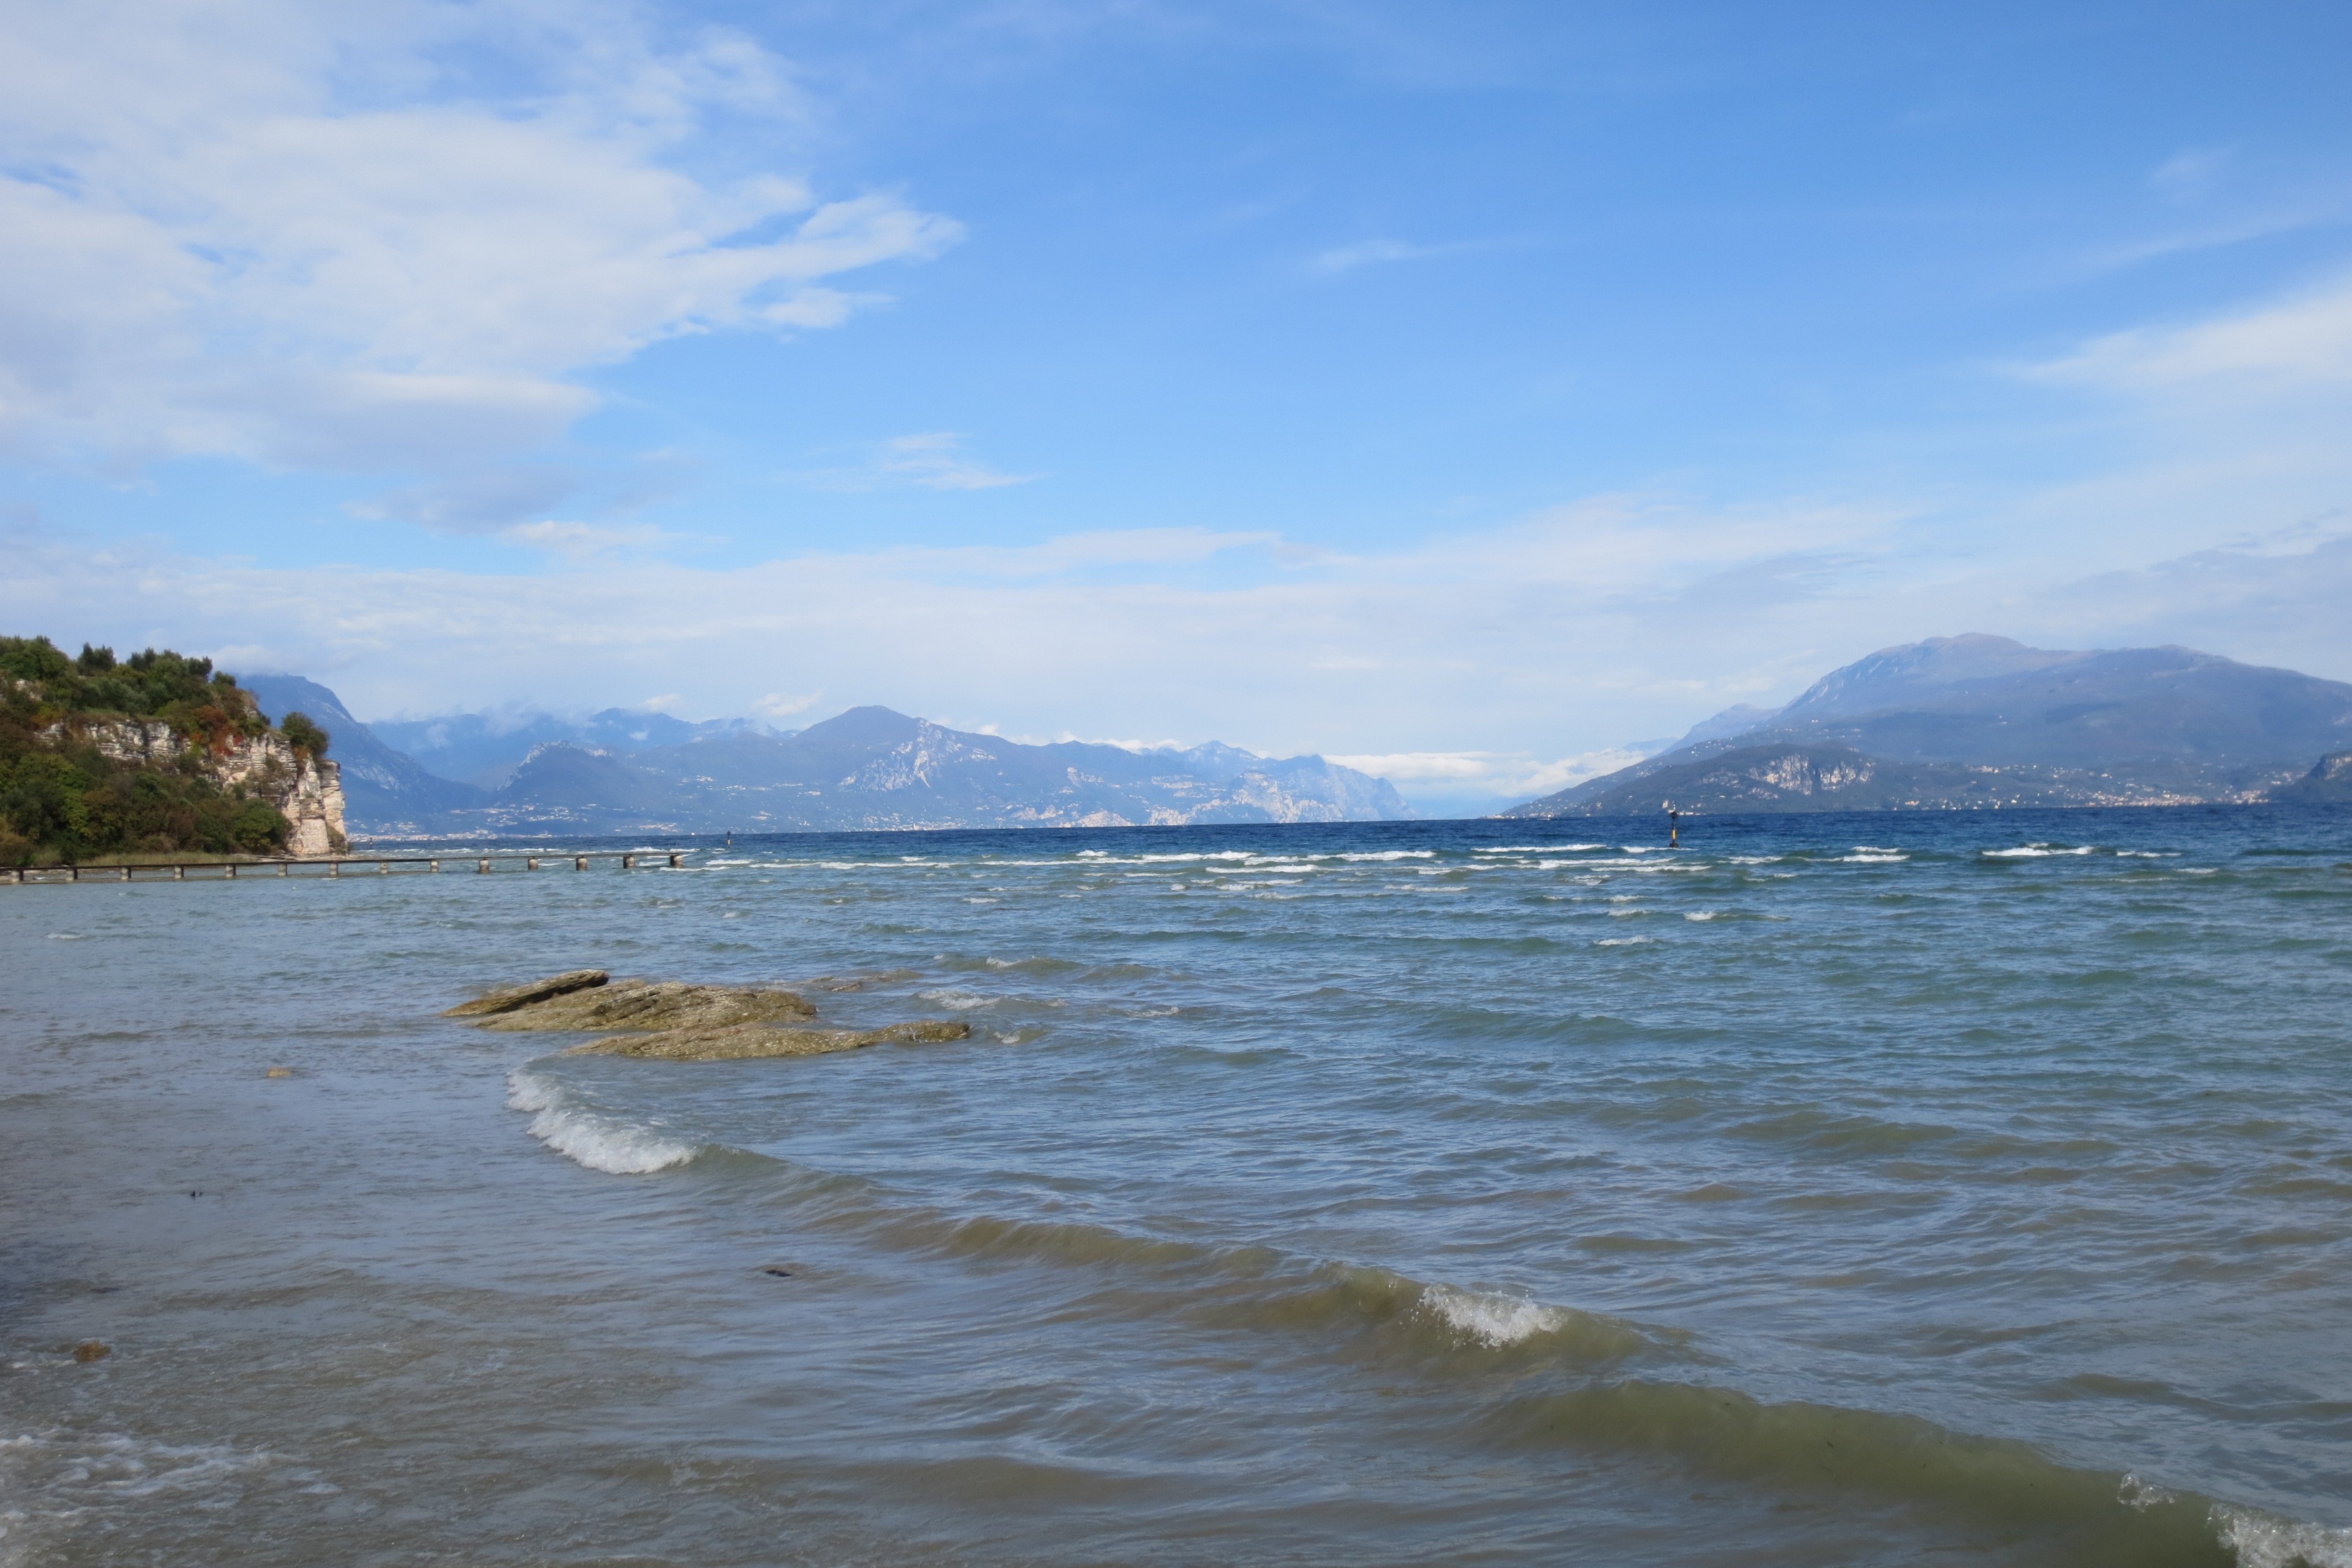
beach, landscape, sea, coast, tree, water, ocean, horizon, mountain, cloud, sky, hill, shore, wave, lake, river, tide, inlet, calm, bay, fjord, garda, bank, loch, cape, sirmione, lago di garda, wind wave, promontory, water resources, coastal and oceanic landforms